Religion in Ecuador

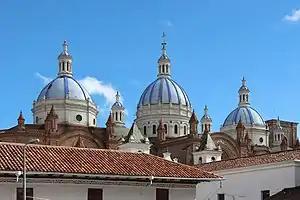
Arguably the most emblematic Church of Ecuador it's located in Cuenca.

After the Spanish colonization, Ecuador became a Christian country. The Catholic Church had and still has an important place in the Ecuadorian government and society. After the Constitution of 1869, the official religion became Catholicism and only Catholics could obtain citizenship. In 1899, the liberal government of Eloy Alfaro made a new constitution which respected all religions and guaranteed freedom of religious choice. Public education became free of religious influence. Nevertheless, private catholic schools still existed. Monsignor Antonio José Cardinal González Zumárraga is the emeritus Archbishop of Quito. He is in charge of the Ecuadorian Catholic Church.